Pingzhen District

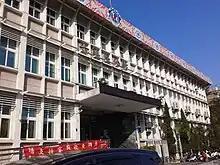
Pingzhen District office

Pingzhen District is a district in the central part of Taoyuan City, Taiwan, home to 227,047 people.